Johan Hampus Furuhjelm

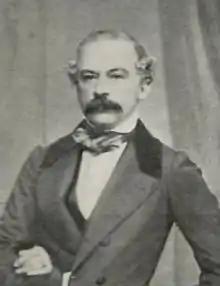

Johan Hampus Furuhjelm, (11 March 1821 – 21 September 1909) was a Russian Finnish vice-admiral and explorer, commander of the Russian Baltic Fleet, Governor of the Russian Far East, Taganrog and Russian America.